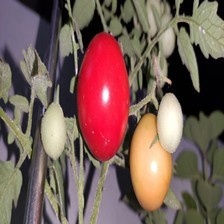
Label: tomato